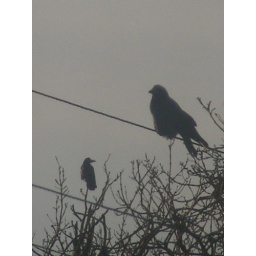
Corvids in the field opposite seen from my bedroom